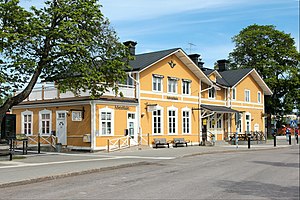
Tierp
Jernbanestationen i Tierp
Tierp er en by som ligger i Uppsala län i landskapet Uppland i Sverige. Det er administrationsby i Tierps kommun og i 2010 havde byen 5.587 indbyggere.